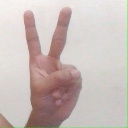
अक्षर: क